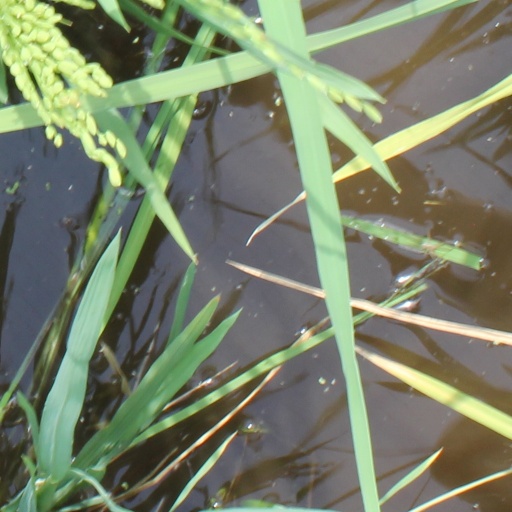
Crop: rice